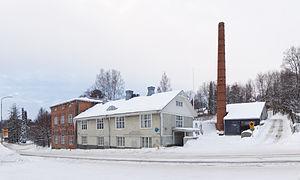
Wivi Lönn était une architecte finlandaise et la première femme architecte à établir son propre bureau d'architecte en Finlande.